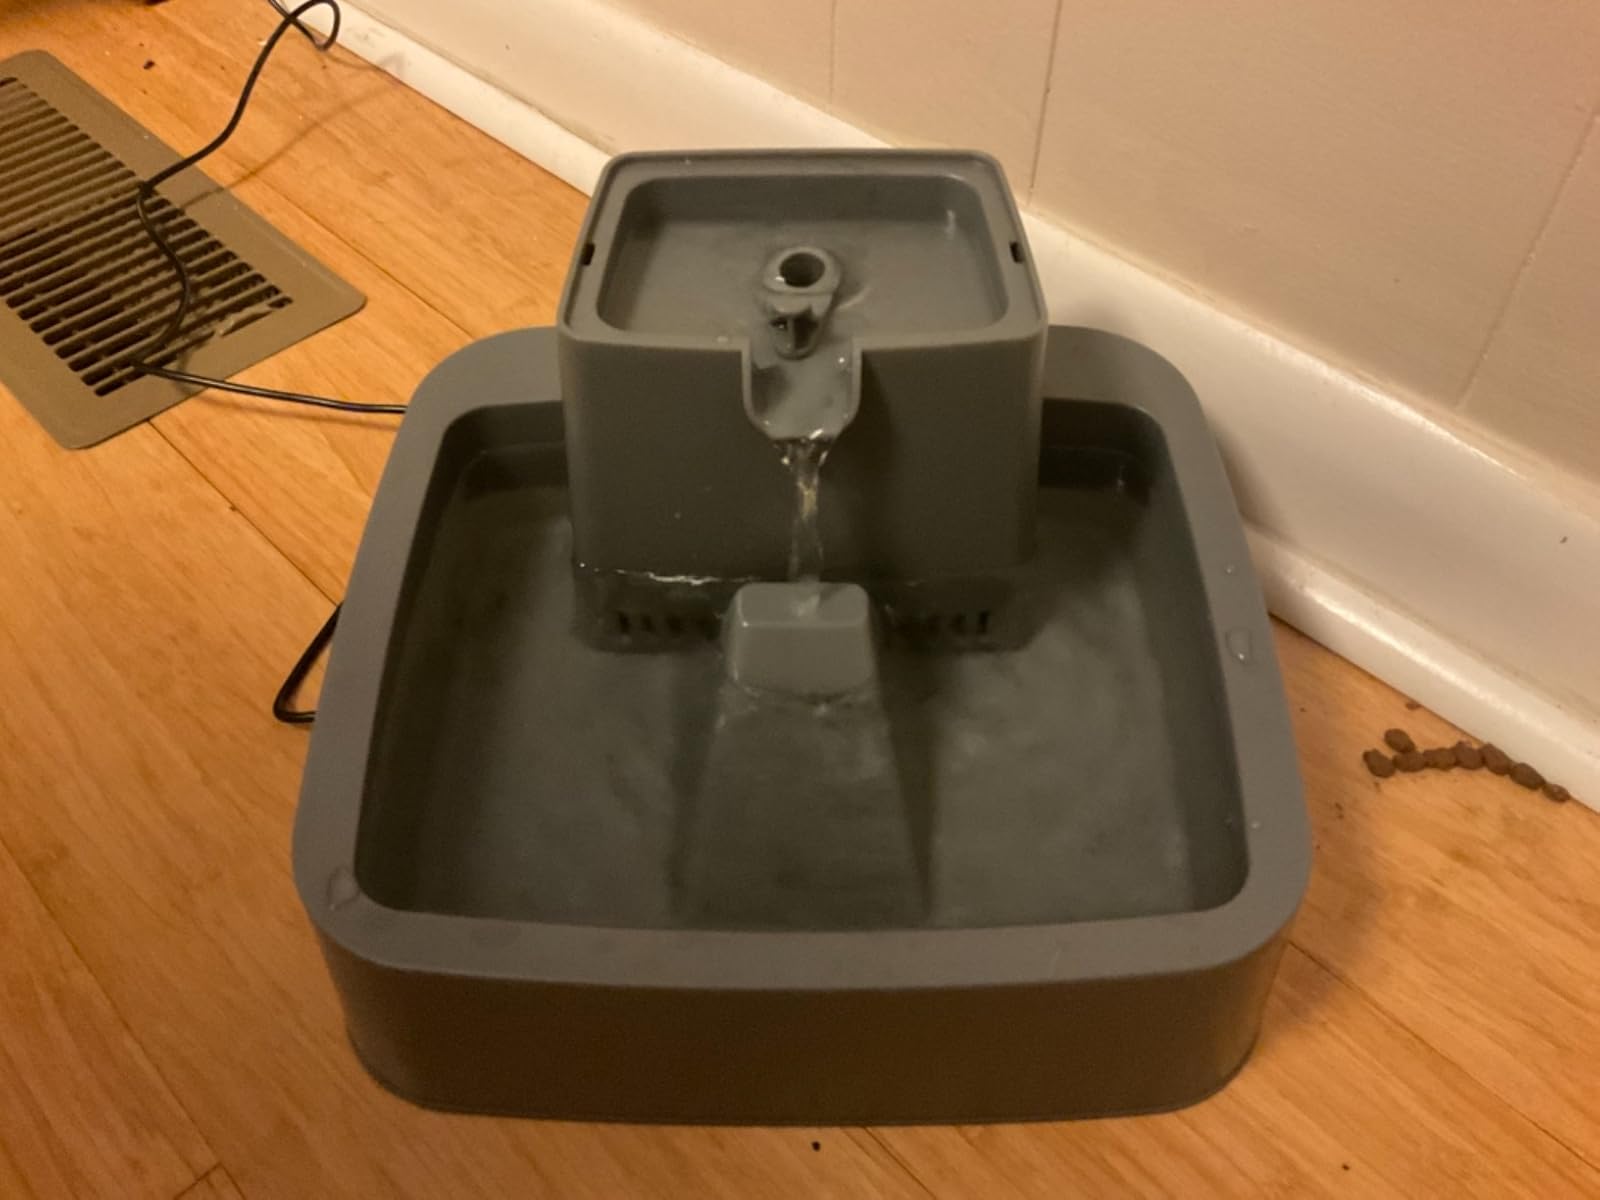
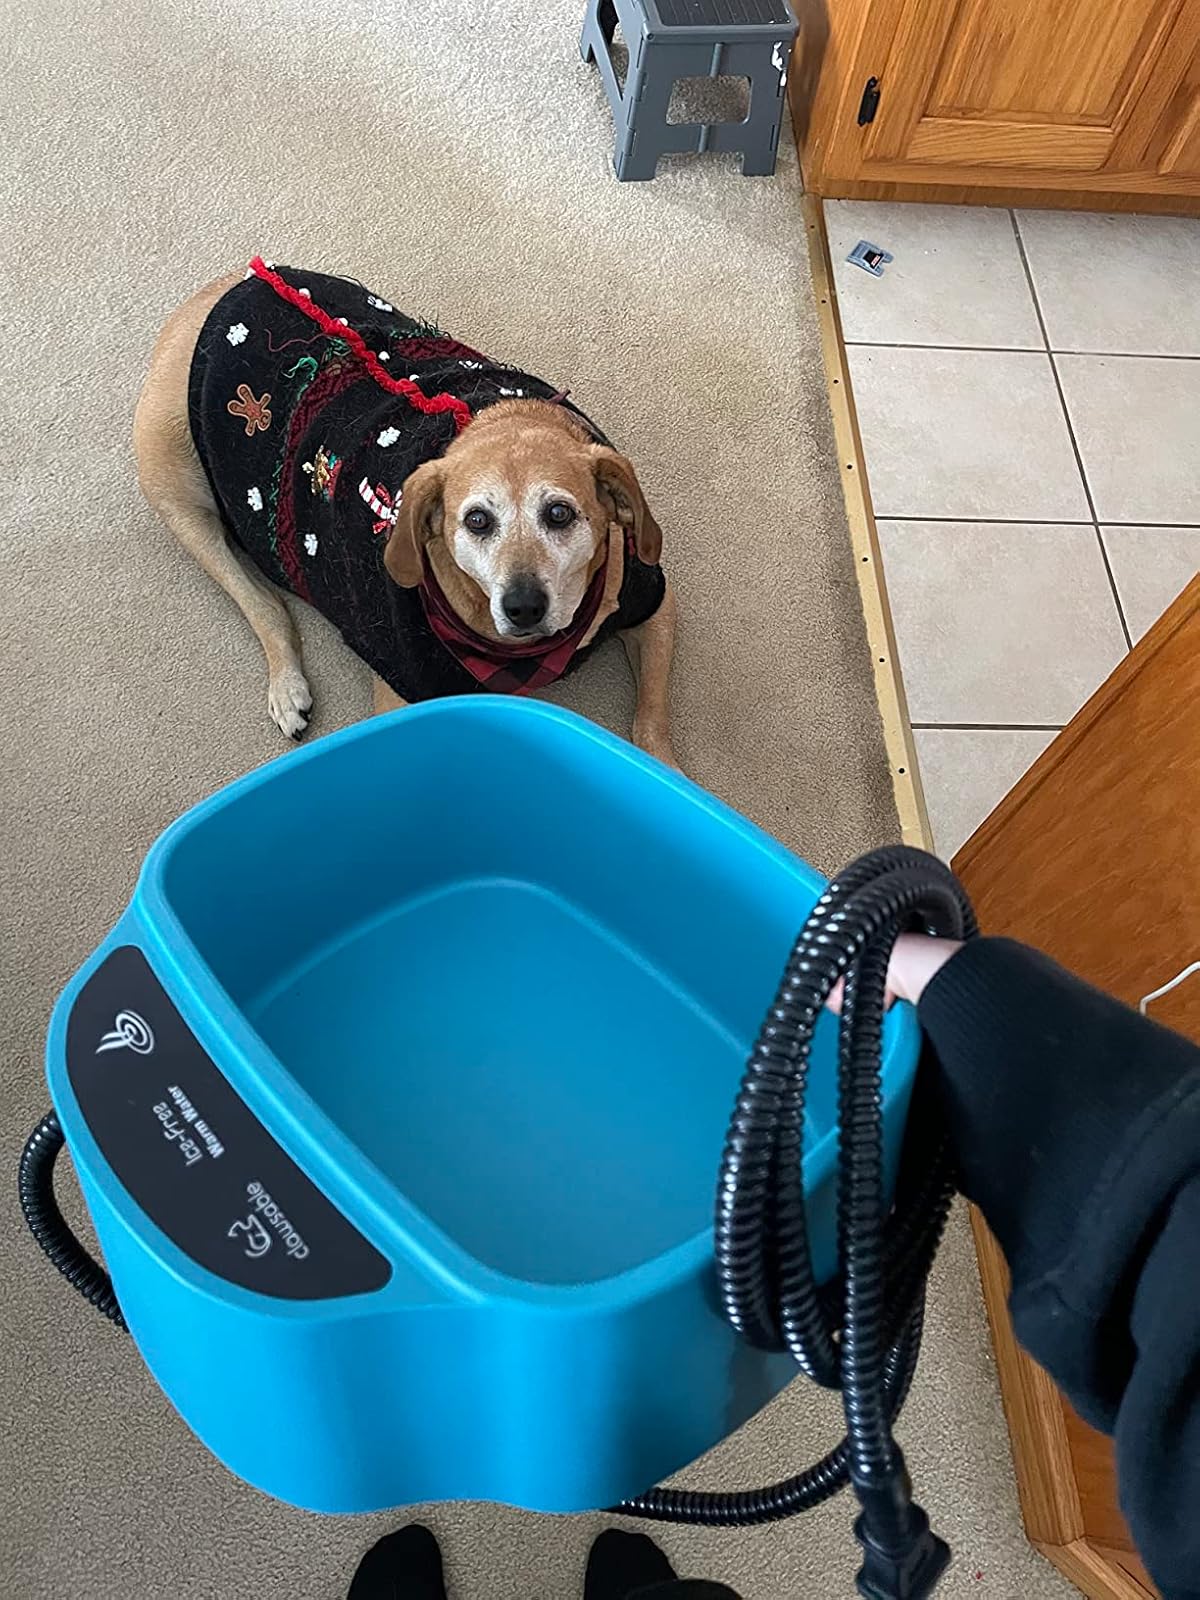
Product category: items_bowl
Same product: no